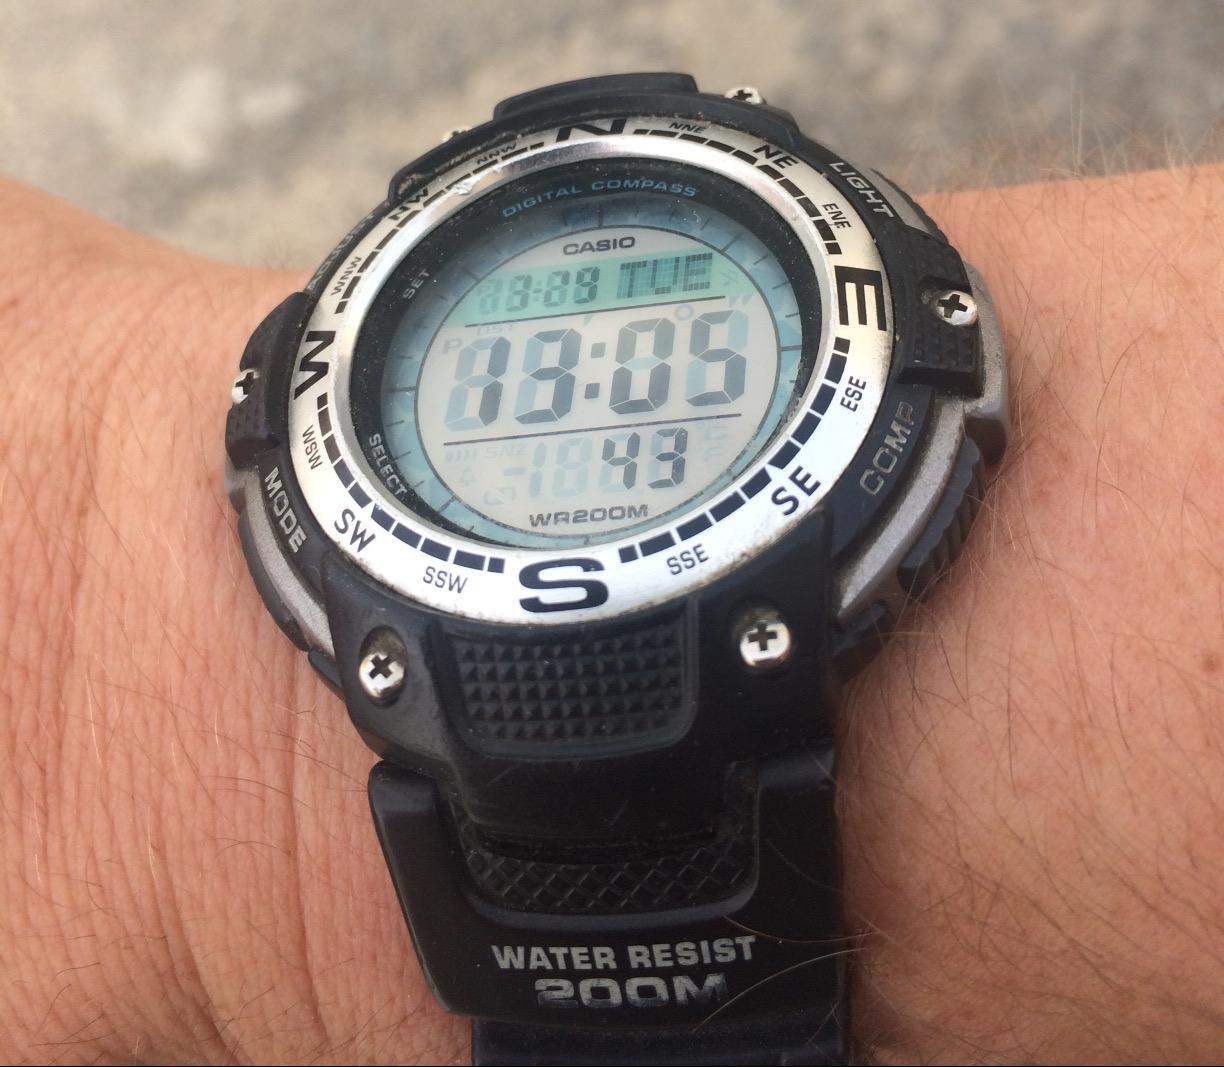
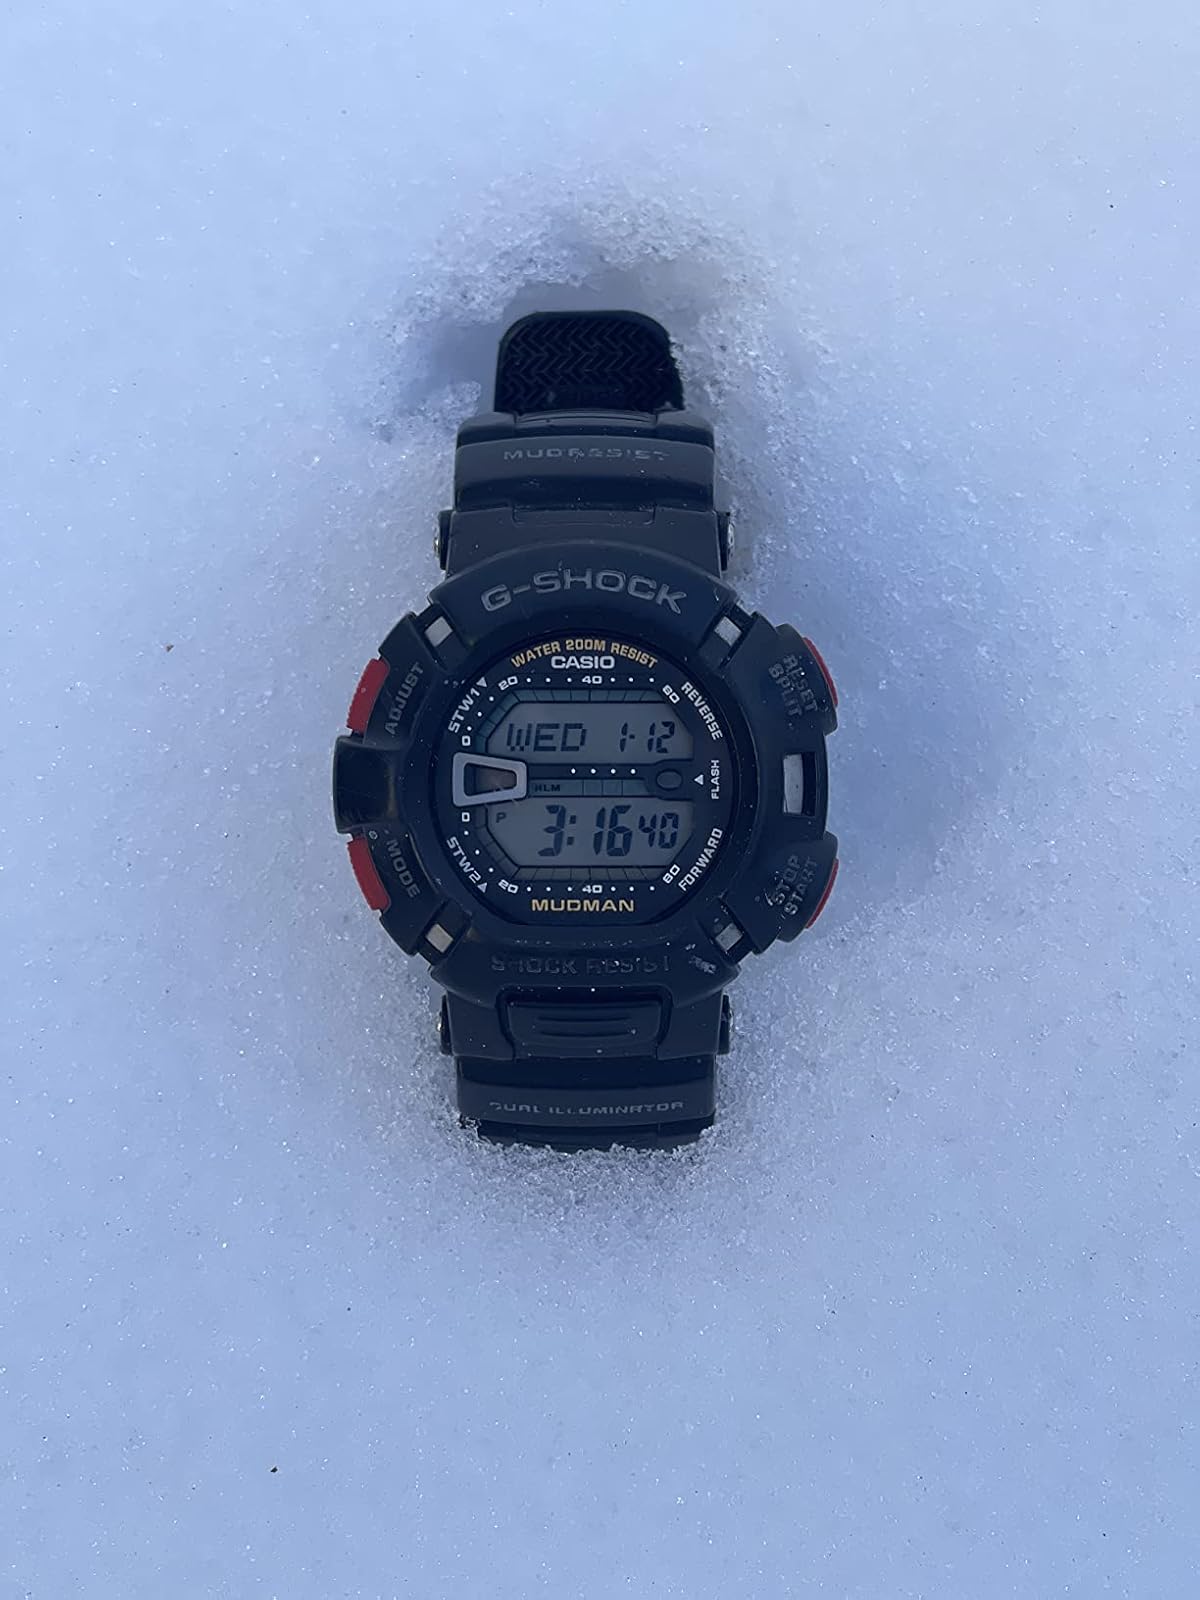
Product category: accessories_watch
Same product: no